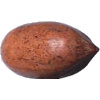
Label: Nut Pecan 1